Secondary constriction

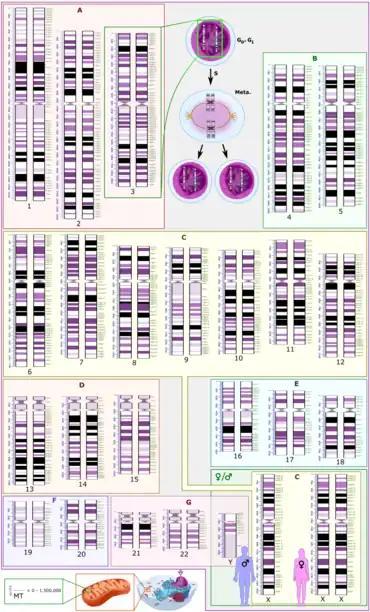
Schematic karyogram of a human. Each row is vertically aligned at centromere level. The top of chromosomes 13, 14, 15, 21, & 22 are satellites, with a secondary constriction between the satellite and the centromere.

Secondary constrictions are the constricted or the narrow region found at any point of the chromosome other than that of centromere (primary constriction). The difference between the two constrictions can be noticed during anaphase, as chromosomes can only bend at the site of primary constriction. Secondary constrictions are useful in identifying a chromosome from a set. There are either 0, 1, 2, 3, or 4 secondary constriction sites in a cell at anaphase.